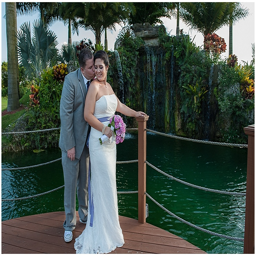
the couple right after their wedding ceremony